The Anome

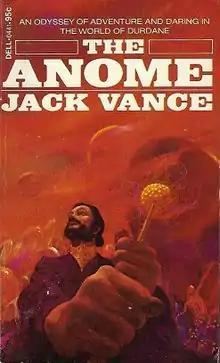
First edition

The Anome (alternative title: "The Faceless Man") is a science fiction novel by American writer Jack Vance, first published in 1973 (copyright 1971); it is the first book in the Durdane series of novels.